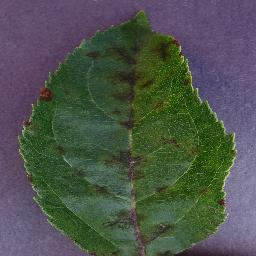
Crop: orange
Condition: haunglongbing_(citrus_greening)